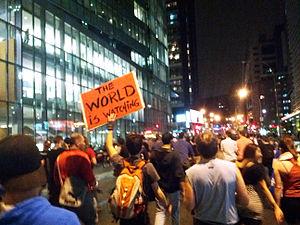
Manifestation de nuit contre la loi 78 à Montréal, Québec, le 27 mai 2012 sur la rue Guy près de l'Université Concordia.